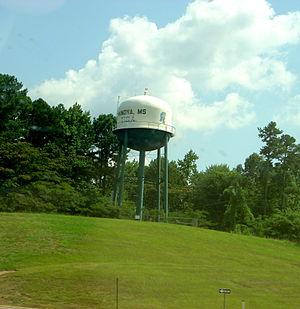
La ville de Winona est le siège du comté de Montgomery, situé dans l'État du Mississippi, aux États-Unis. Sa population était de 5 482 habitants au recensement de 2000.